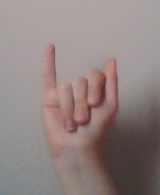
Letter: meem